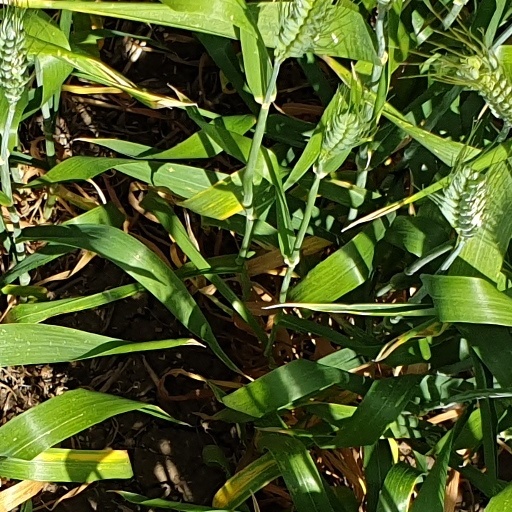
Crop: wheat